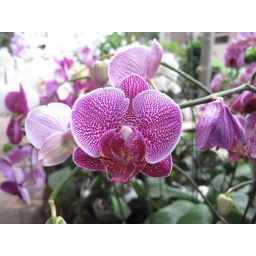
Orchids in the flower market